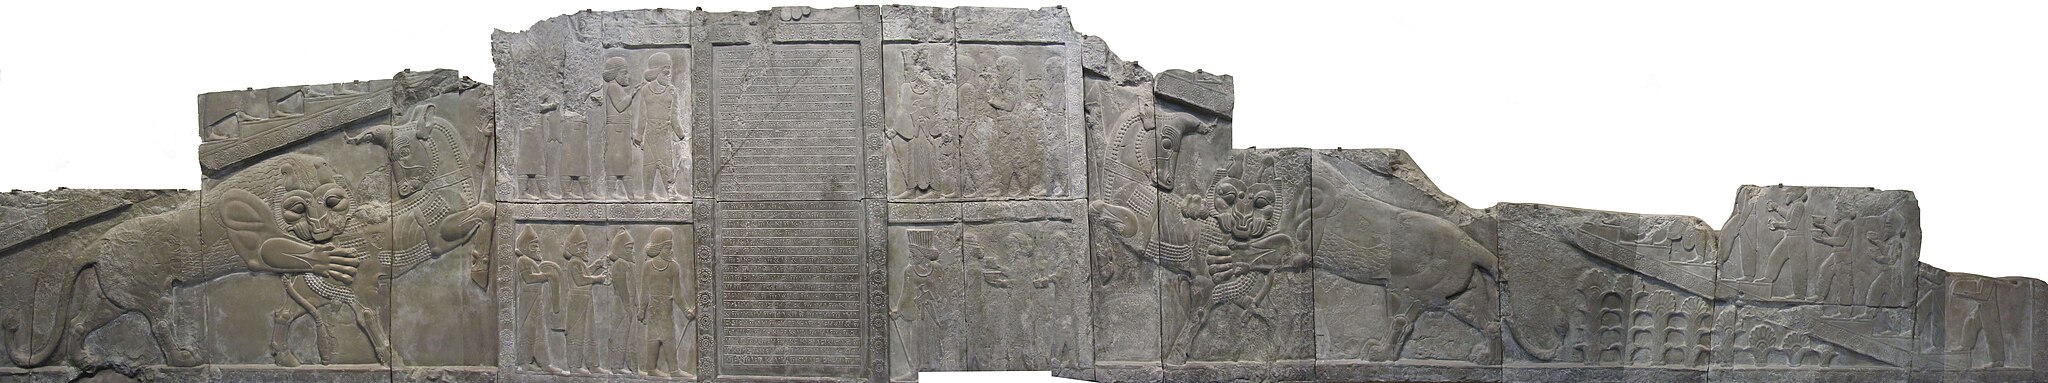
Title: Persepolis stone staircase at british museum
Description: Persepolis stone staircase at British museum collected form 8 images which are i captured
Date: 2010-05-01 05:53:06
Categories: Self-published work, Room 52, British Museum, Reliefs from Persepolis, Plaster casts from Persepolis, British Museum